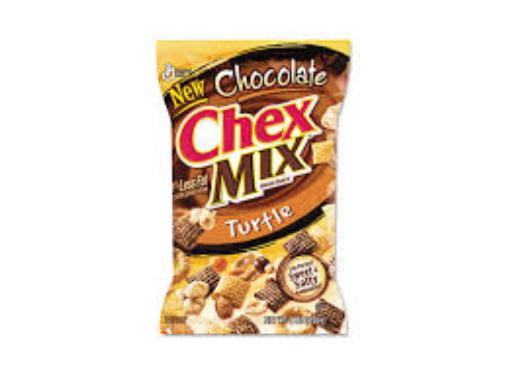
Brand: Chocolate Chex
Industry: Food